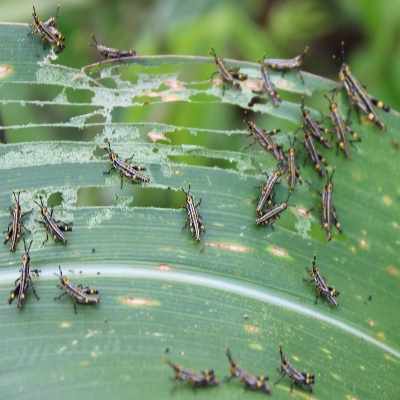
Crop: Maize
Condition: grasshoper